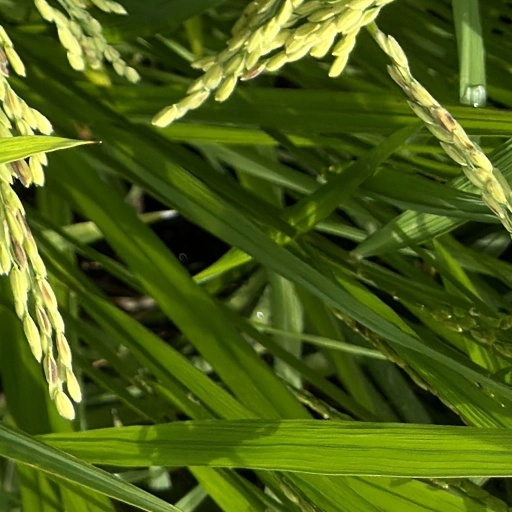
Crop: rice